Main Campus of North Carolina State University

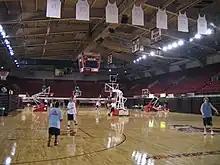
Inside Reynolds Coliseum

Reynolds Coliseum is a multi-purpose arena on Central Campus that hosts many campus-oriented and sports events, most notably the Wolfpack Women's basketball games. Prior to the completion of the RBC Center—located off-campus—it also hosted the Men's basketball games. One non-conference men's game is played in Reynolds each season, and is known as the "Heritage Game".